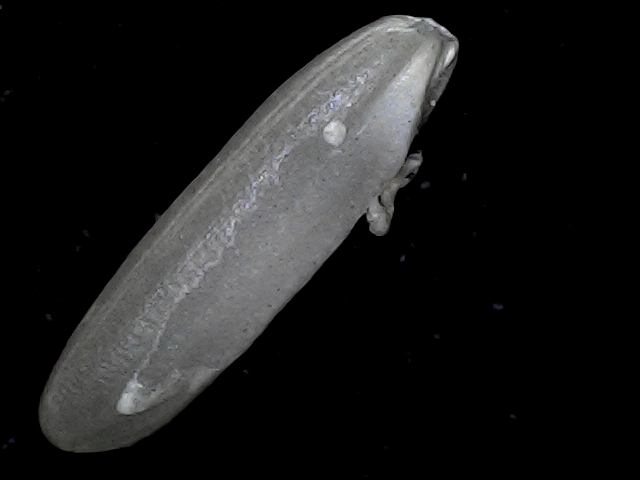
Rice variety: BD85